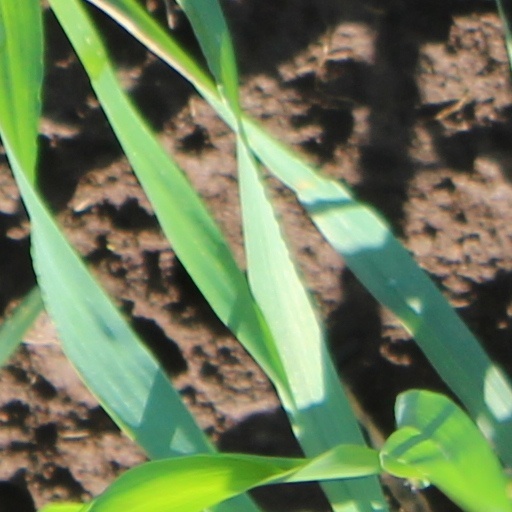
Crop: wheat